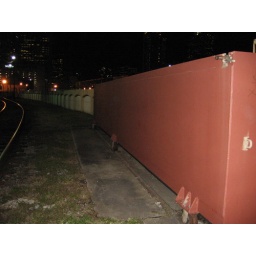
a moveable door in the french quarter that would be closed if the mississippi river comes up too high.